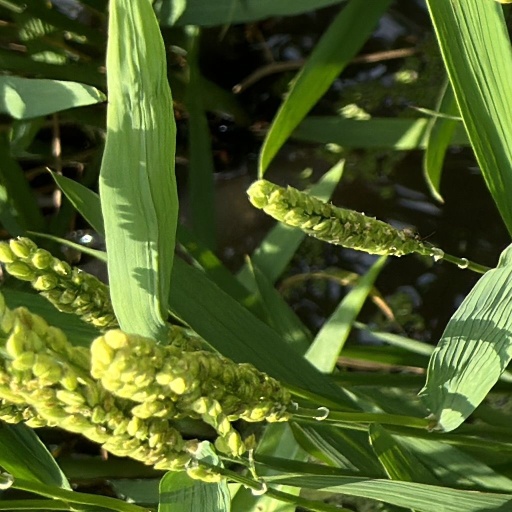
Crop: rice